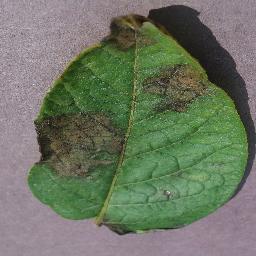
Label: Potato___Late_blight